Doyle Dykes

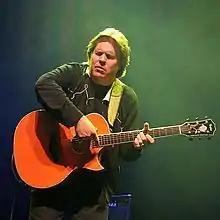
Dykes, April 2006

Doyle Dykes (born May 23, 1954) is an American country acoustic guitarist from Jacksonville, Florida. Cited along with guitarists such as Chet Atkins and Tommy Emmanuel as one of the best fingerstyle guitarists in the world, he is also known for his capability of playing proficiently with a wide range of different guitar tunings.